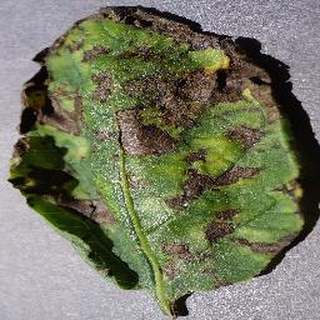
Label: potato_early_blight